The Last of the Mohicans (1920 American film)

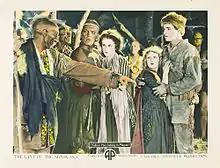
Lobby card

The Maurice Tourneur and Clarence Brown adaptation of James Fenimore Cooper's 1826 historical novel retains its high stature among film historians and "still considered to be the best film adaption of Cooper’s novel.”